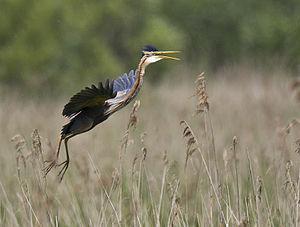
Saint-Ciers-sur-Gironde est une commune du Sud-Ouest de la France, située dans le département de la Gironde en région Nouvelle-Aquitaine. Ses habitants sont les Saint-Cyriens.
Le Héron pourpré est une espèce d'oiseaux de la famille des Ardeidae. C'est un oiseau migrateur présent et nicheur en Europe et Afrique du Nord, hivernant occasionnellement en Europe de l'Ouest et du sud, protégé.